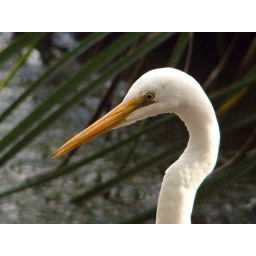
Hunting for fish in a storm water run-off drain.&lt;b&gt;Scientific name:&lt;/b&gt; &lt;i&gt;Ardea alba&lt;/i&gt;&lt;b&gt;Sex:&lt;/b&gt; Unknown&lt;b&gt;Location:&lt;/b&gt; Centennial Park, Sydney, Australia.